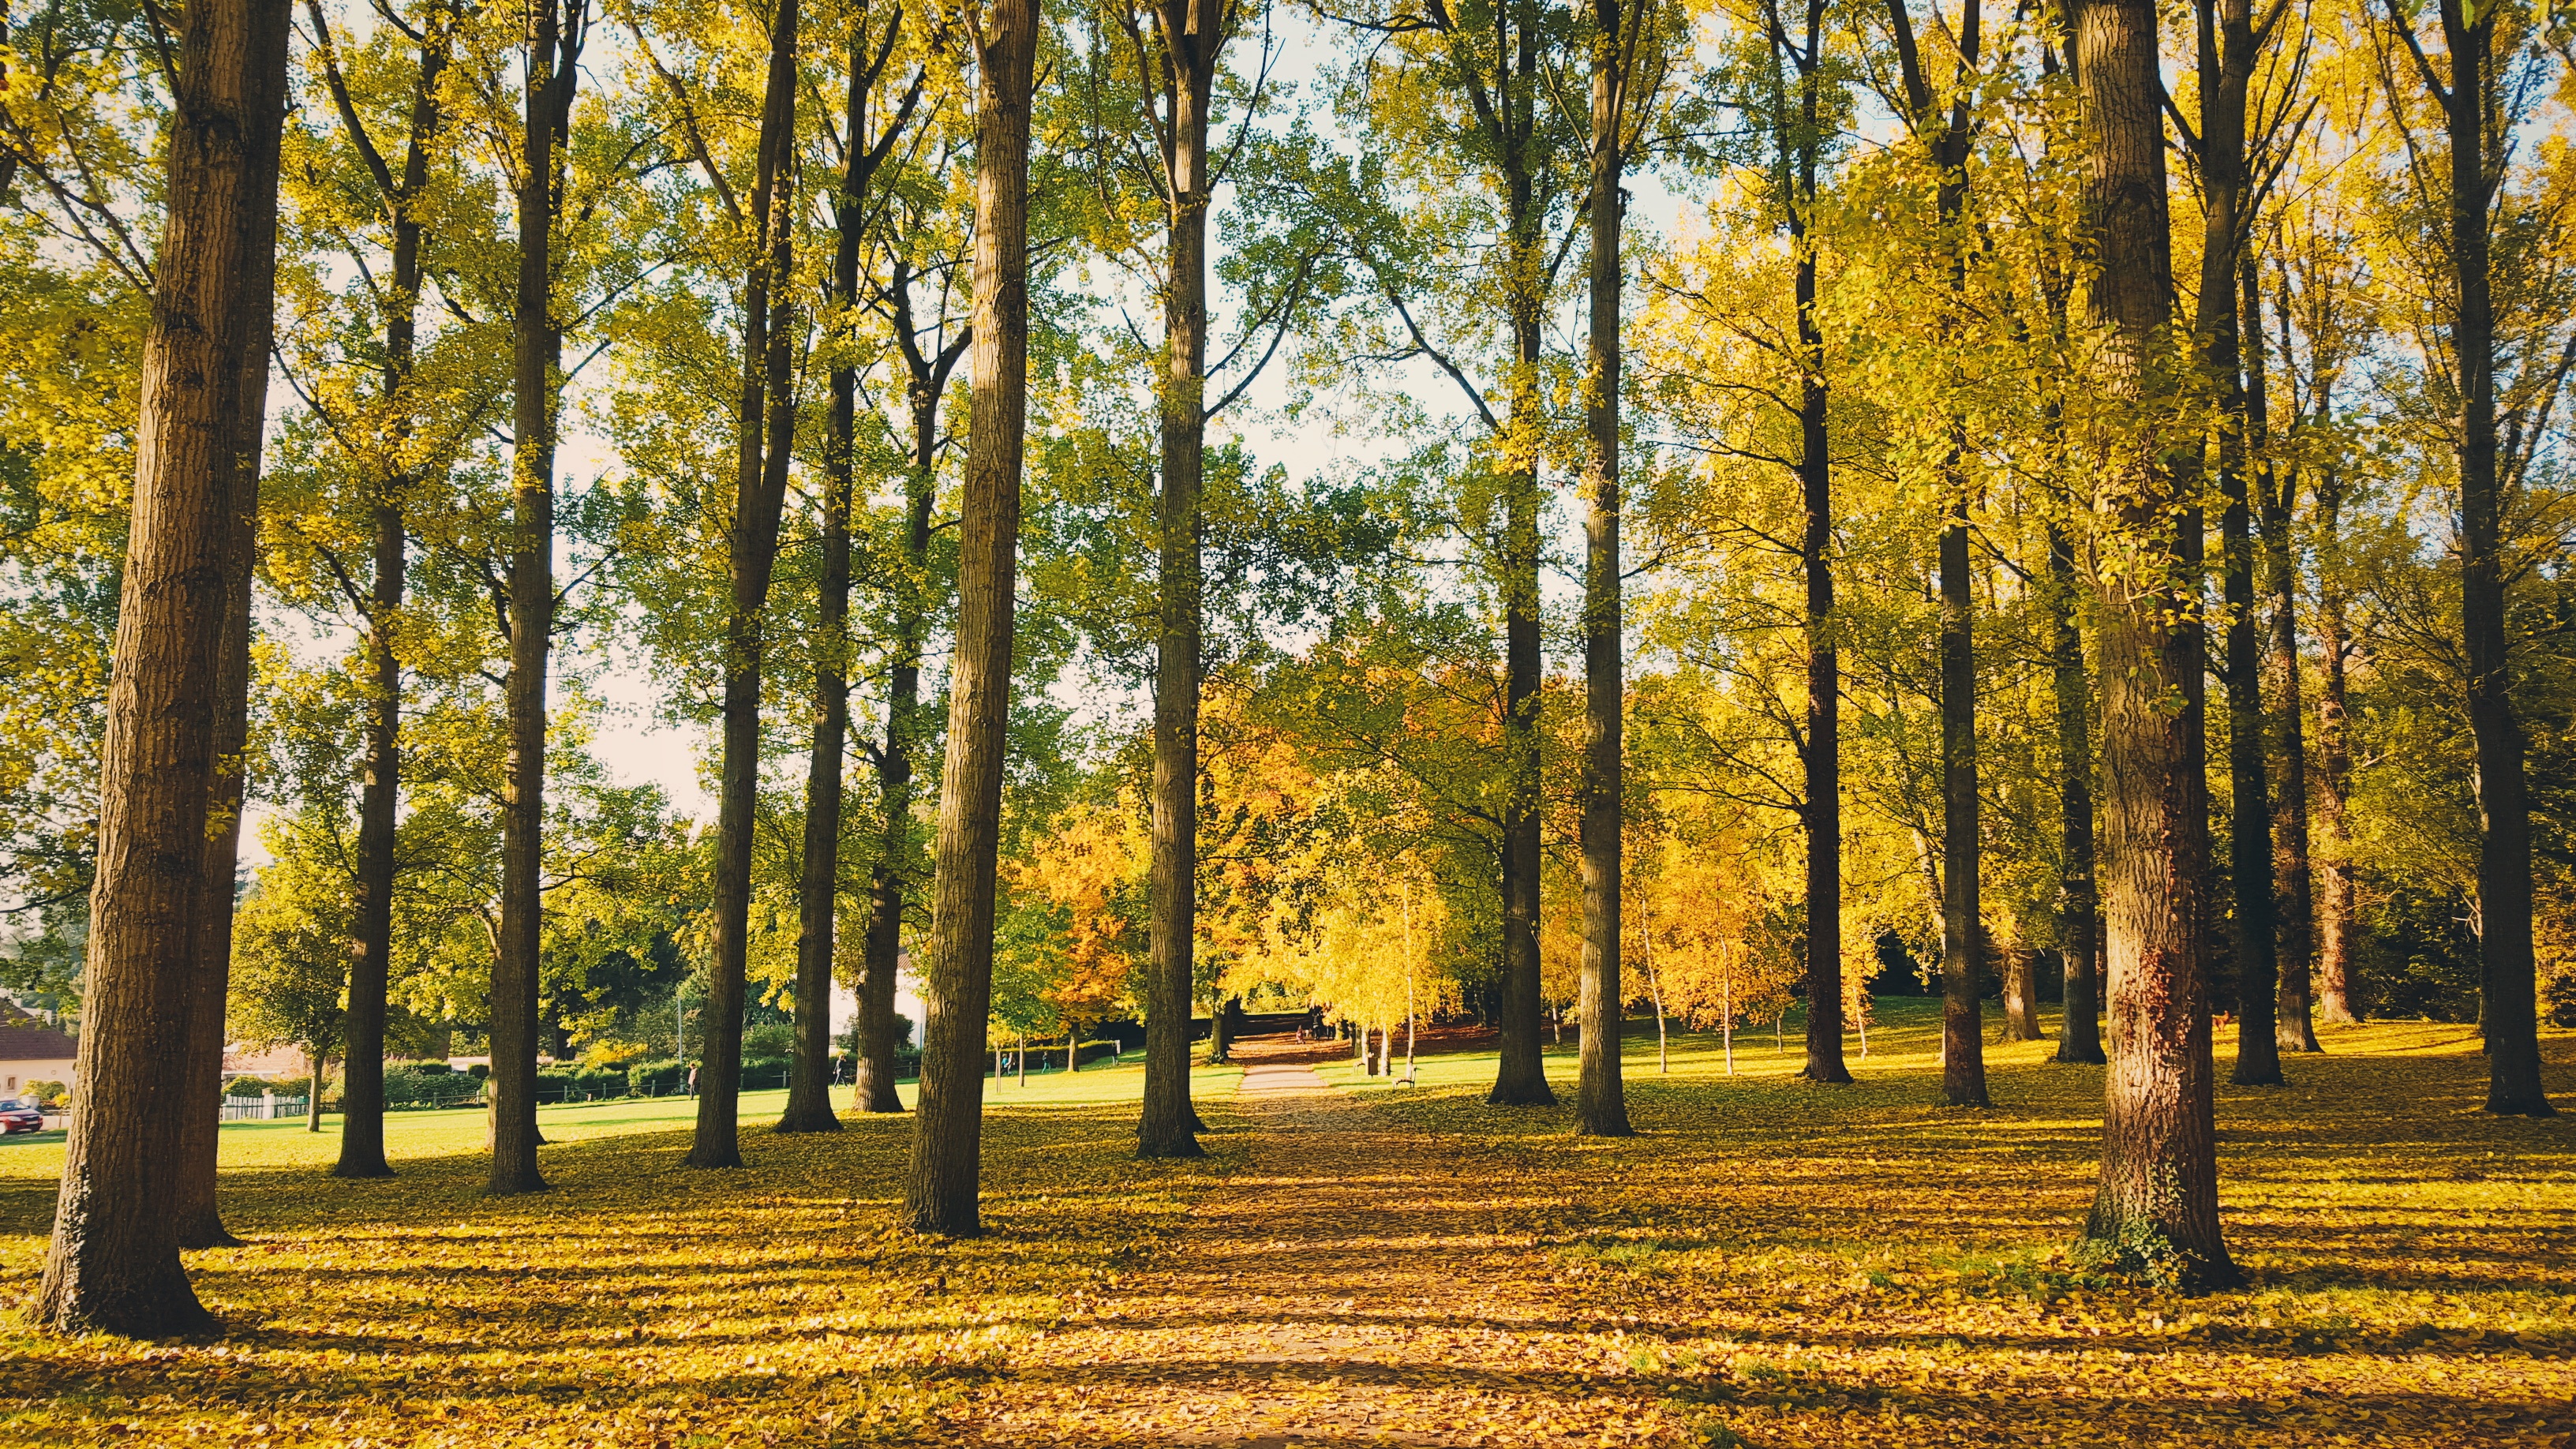
tree, forest, plant, meadow, sunlight, leaf, autumn, season, deciduous, grove, woodland, habitat, ecosystem, biome, natural environment, woody plant, temperate broadleaf and mixed forest, temperate coniferous forest, land plant